Rung Sat Special Zone

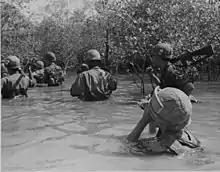
Members of Company "B", 3rd Battalion, 60th Infantry cross a stream on patrol near Rừng Sác, 27 October 1967

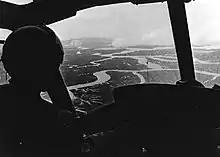
Helicopter view of the Rung Sat Special Zone, November 1967

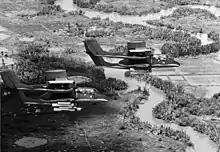
Two OV-10A Broncos of VAL-4 fly over the Zone, June 1969

The Sác Forest comprises approximately of tidal mangrove swamp including over of interlocking streams located approximately south-southeast of Saigon. Its boundaries in 1962 were Nhà Bè District and Nhơn Trạch District to the north, Long An Province and Tiền Giang Province to the west, Phước Tuy Province to the east and the South China Sea to the south.